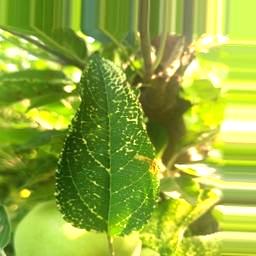
Label: Apple_Mosaic